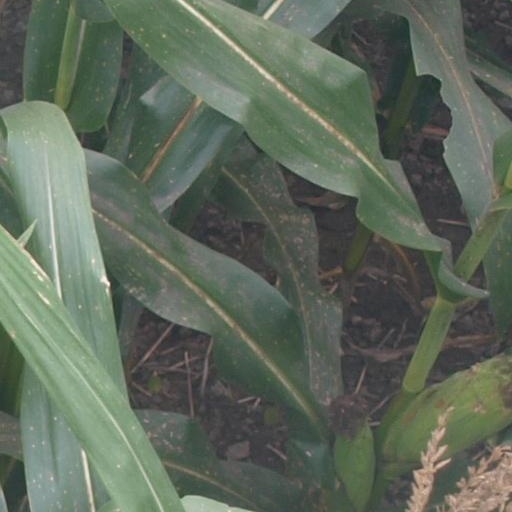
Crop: maize; corn